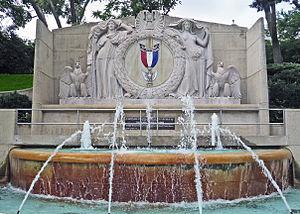
Adolph Alexander Weinman, né le 11 décembre 1870 à Durmersheim et mort le 8 août 1952 à New York, est un sculpteur américain d'origine allemande.